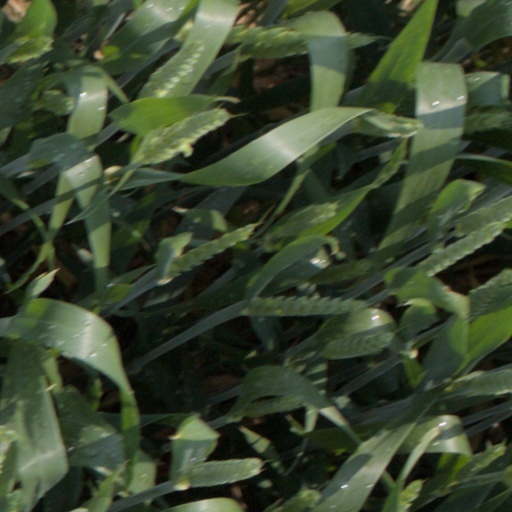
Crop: wheat